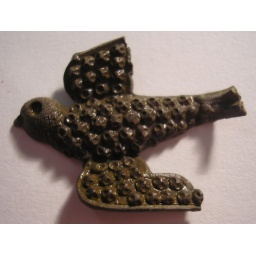
A bird brooch in silver from N. Cave